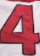
Number: 4